Maysville, Georgia

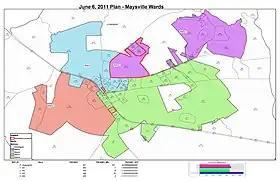
Map of Maysville's wards

Maysville is apportioned into four voting wards. Members from the city's council are elected into representing each assigned ward during council meetings.